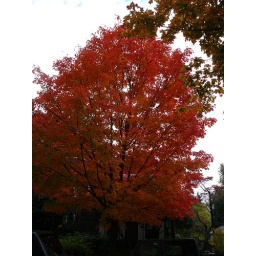
red tree in D.C.